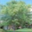
Label: maple_tree